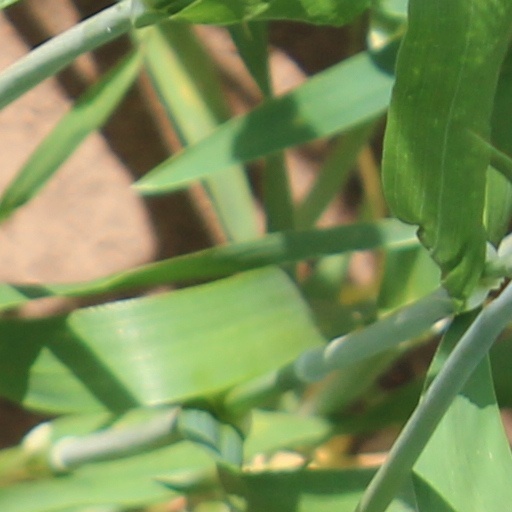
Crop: wheat